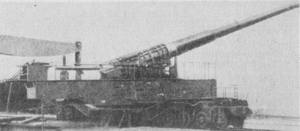
Le canon Type 90 240 mm était canon d'artillerie lourde sur voie ferrée de 240 mm acheté par l'Armée impériale japonaise au fabricant d'armes français Schneider en 1930. La désignation Type 90 indique que cette pièce d'artillerie a été adoptée par l'Armée en l'an 2590 du calendrier japonais soit 1930 dans notre calendrier grégorien. Ce fut le seul canon de ce type en service au sein de l'Armée impériale japonaise.